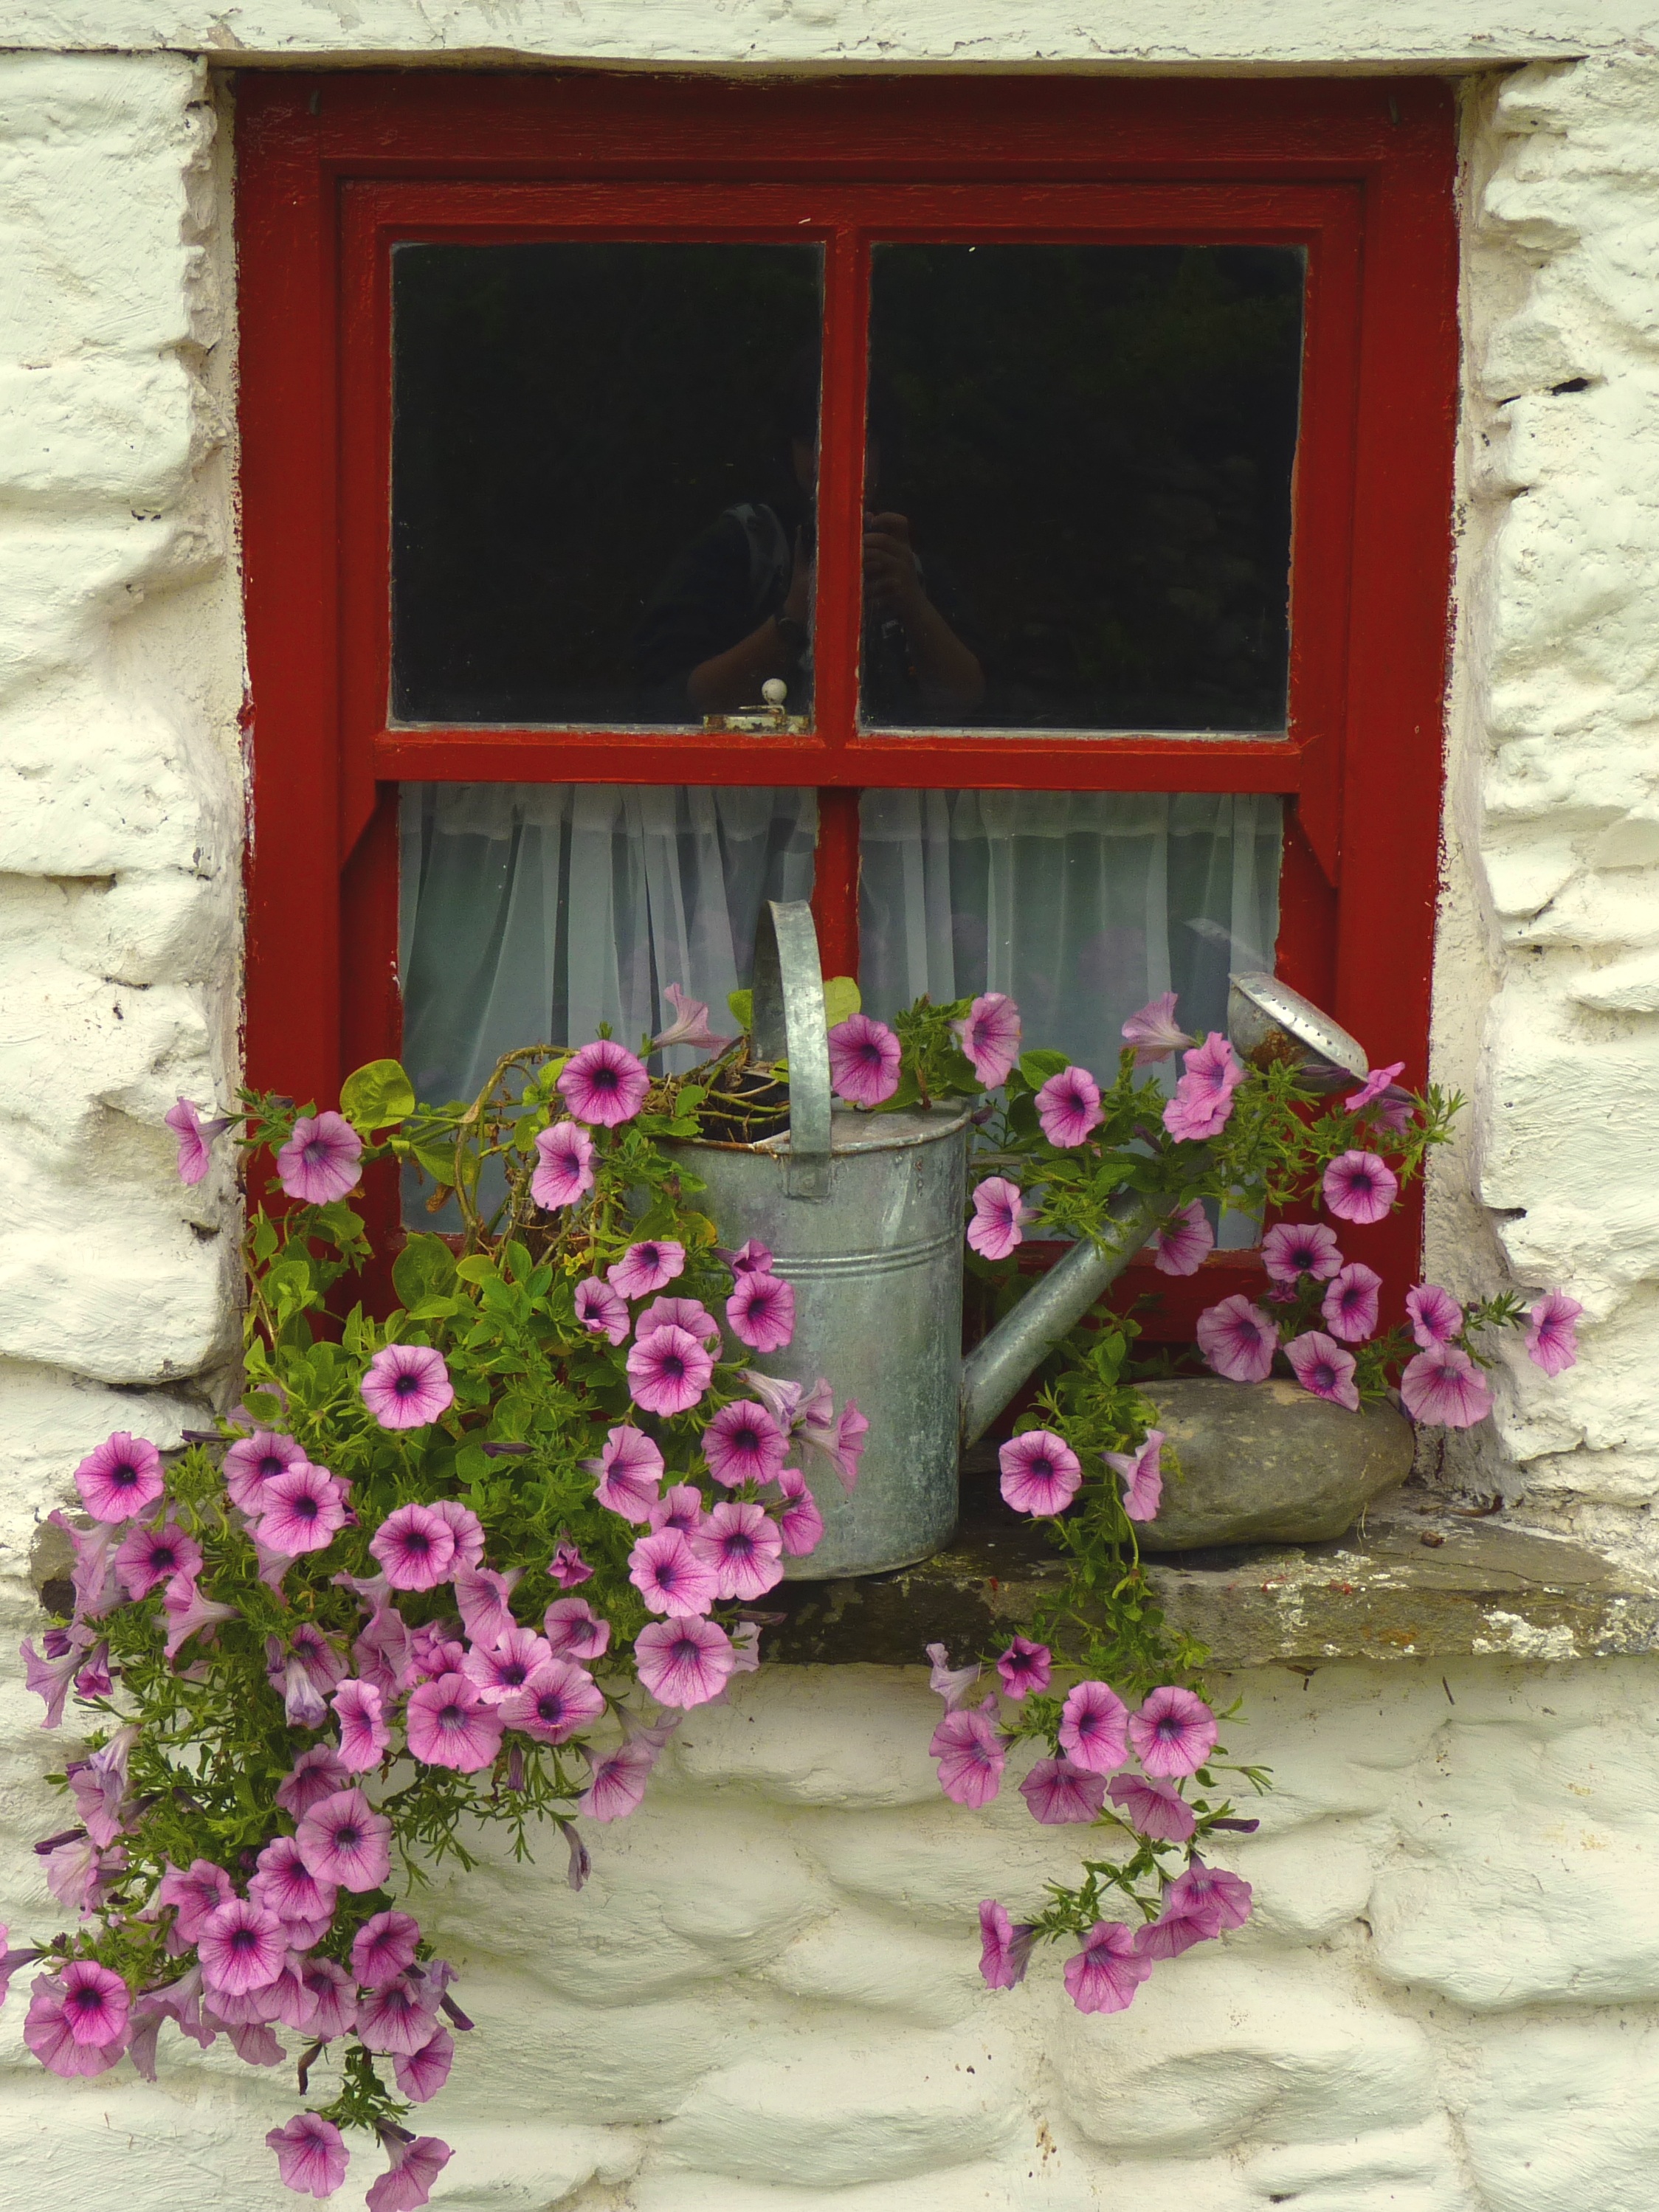
plant, flower, window, flowers, christmas decoration, picture frame, ireland, idyll, floristry, floral decorations, window frames, watering can, floral design, flower arranging